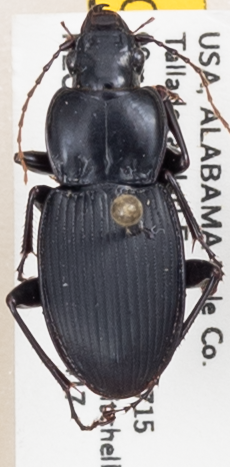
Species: Cyclotrachelus convivus
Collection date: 2019-04-17
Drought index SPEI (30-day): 0.312
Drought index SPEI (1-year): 1.13
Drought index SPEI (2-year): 1.69